Kunnathunad

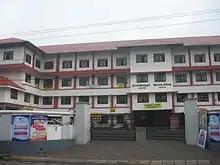
Taluk Office

India census, Kunnathuna had a population of 20500 with 10290 males and 10210 females. The amusement park Wonderla Kochi is located in Kunnathunad Pallikkara.